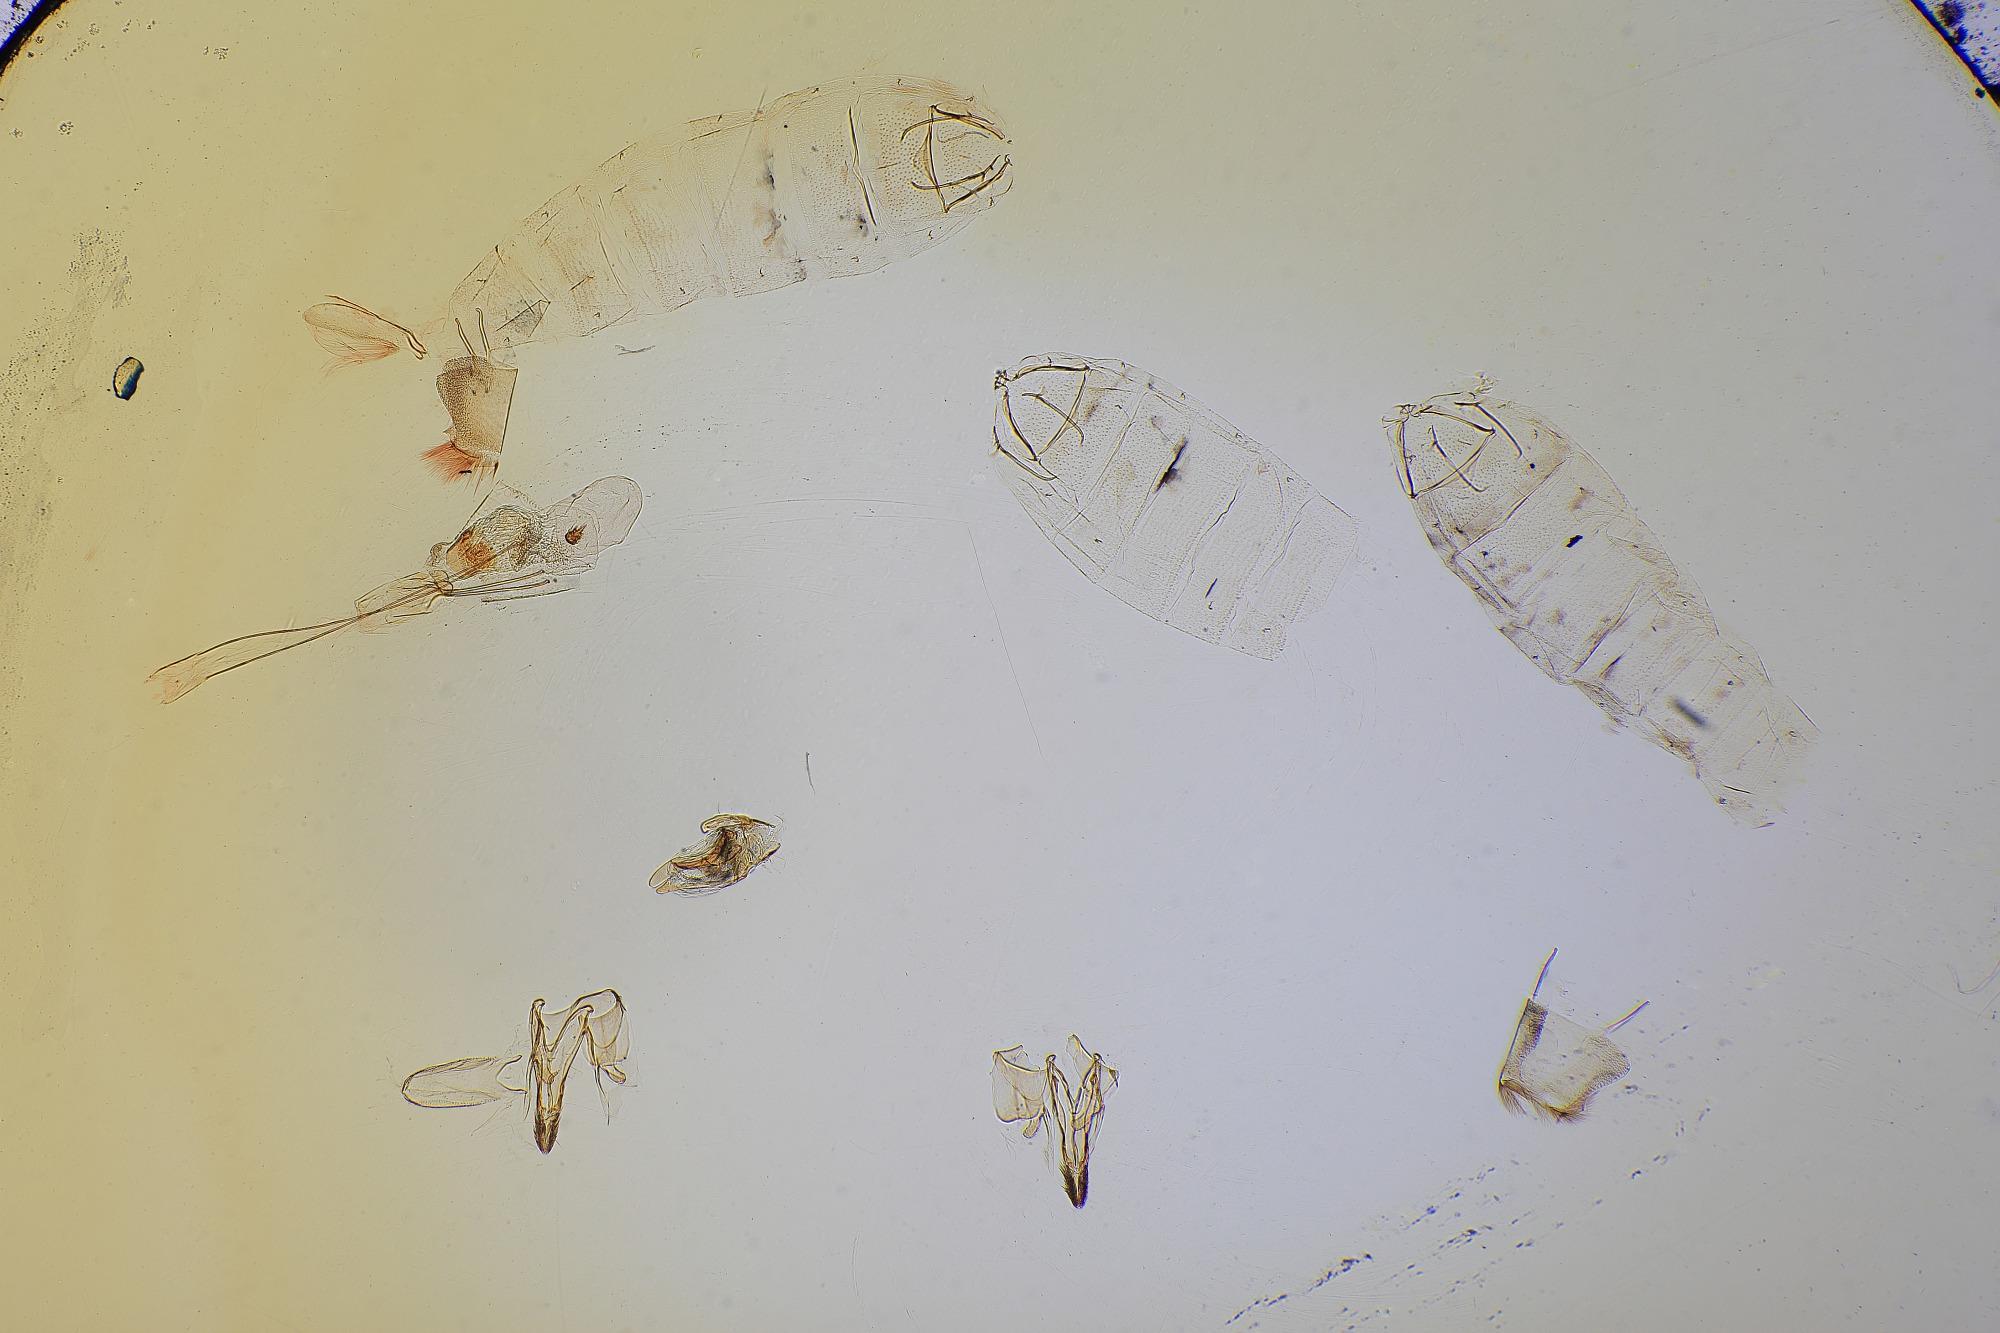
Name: Gelechia arizonella
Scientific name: Gelechia arizonella Busck, 1903
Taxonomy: Animalia, Arthropoda, Insecta, Lepidoptera, Glossata, Gelechiidae, Gelechiinae
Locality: Santa Rita Mountains, [Not Stated], Arizona, United States
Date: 21 May 1898 to 4 Jun 1898